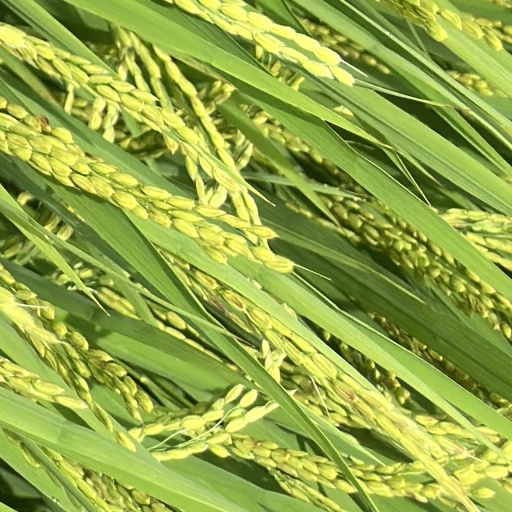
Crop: rice